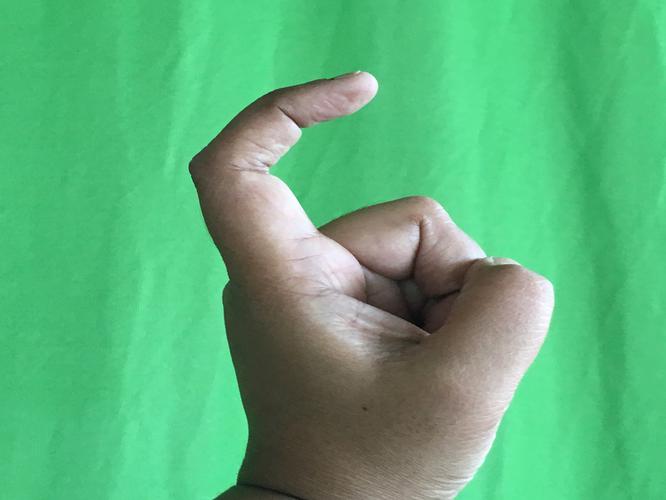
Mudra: Tamarachudam
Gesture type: single_hand